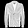
Label: Coat